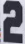
Number: 2